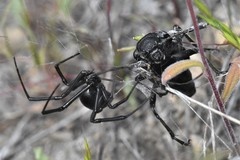
Species: Lactrodectus_hesperus